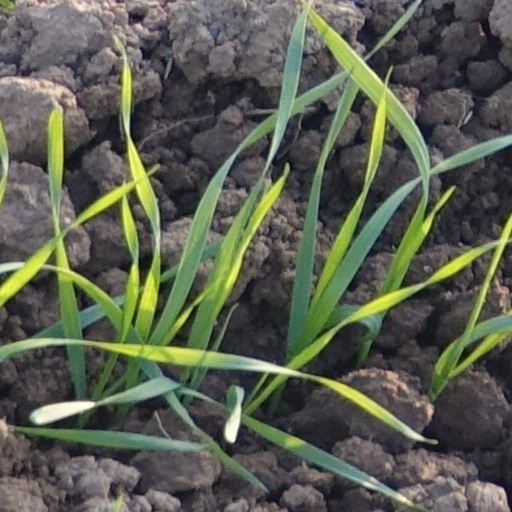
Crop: wheat